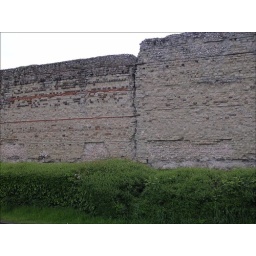
Junction between two work stints in a length of curtain wall on the northern defences. Looking SE